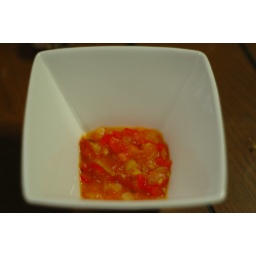
house warming party : food(confit byaldi and braised chicken "poulet au vin") cooked by M (pasta dish by me)